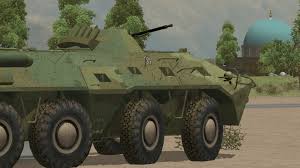
Label: BTR-70